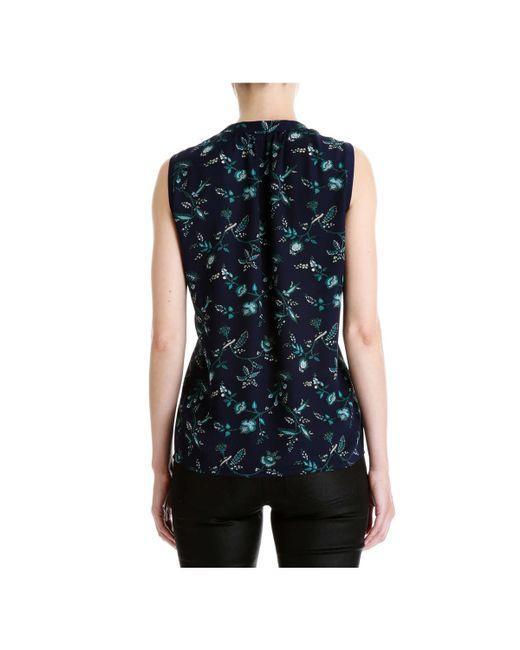
Slim Fit Top mit Rundhalsausschnitt und Blumendruck für Damen